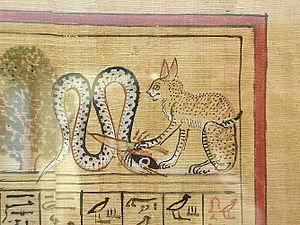
Le mau égyptien est une race de chat originaire d'Égypte et développée à partir des années 1953 en Italie puis aux États-Unis par une princesse russe. Rapidement reconnue par les registres d'élevage, la race se heurte dans les années 1980 à un problème de consanguinité : de nombreux chats originaires d'Inde et d'Égypte sont intégrés dans la race afin d'en augmenter le bassin génétique.